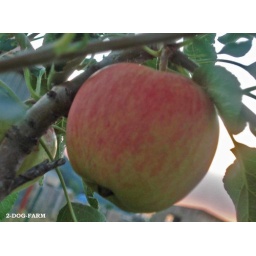
We would like to see more red in the apple than the fire.